Put Your Head on My Shoulder (TV series)

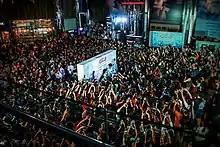
Lin Yi and costar Xing Fei at the fan meeting in Bangkok on May 20, 2019

The series received positive reviews and had a score of 8.1 on Douban. Hotpot.tv ranked it the #5 most romantic drama of 2019. The drama was a success and hit in China and overseas (Thailand) where it achieved a cult following. On May 20, 2019, Lin Yi and costar Xing Fei held a grand fan meeting in Bangkok, Thailand, where a huge crowd of thousands of fans gathered.